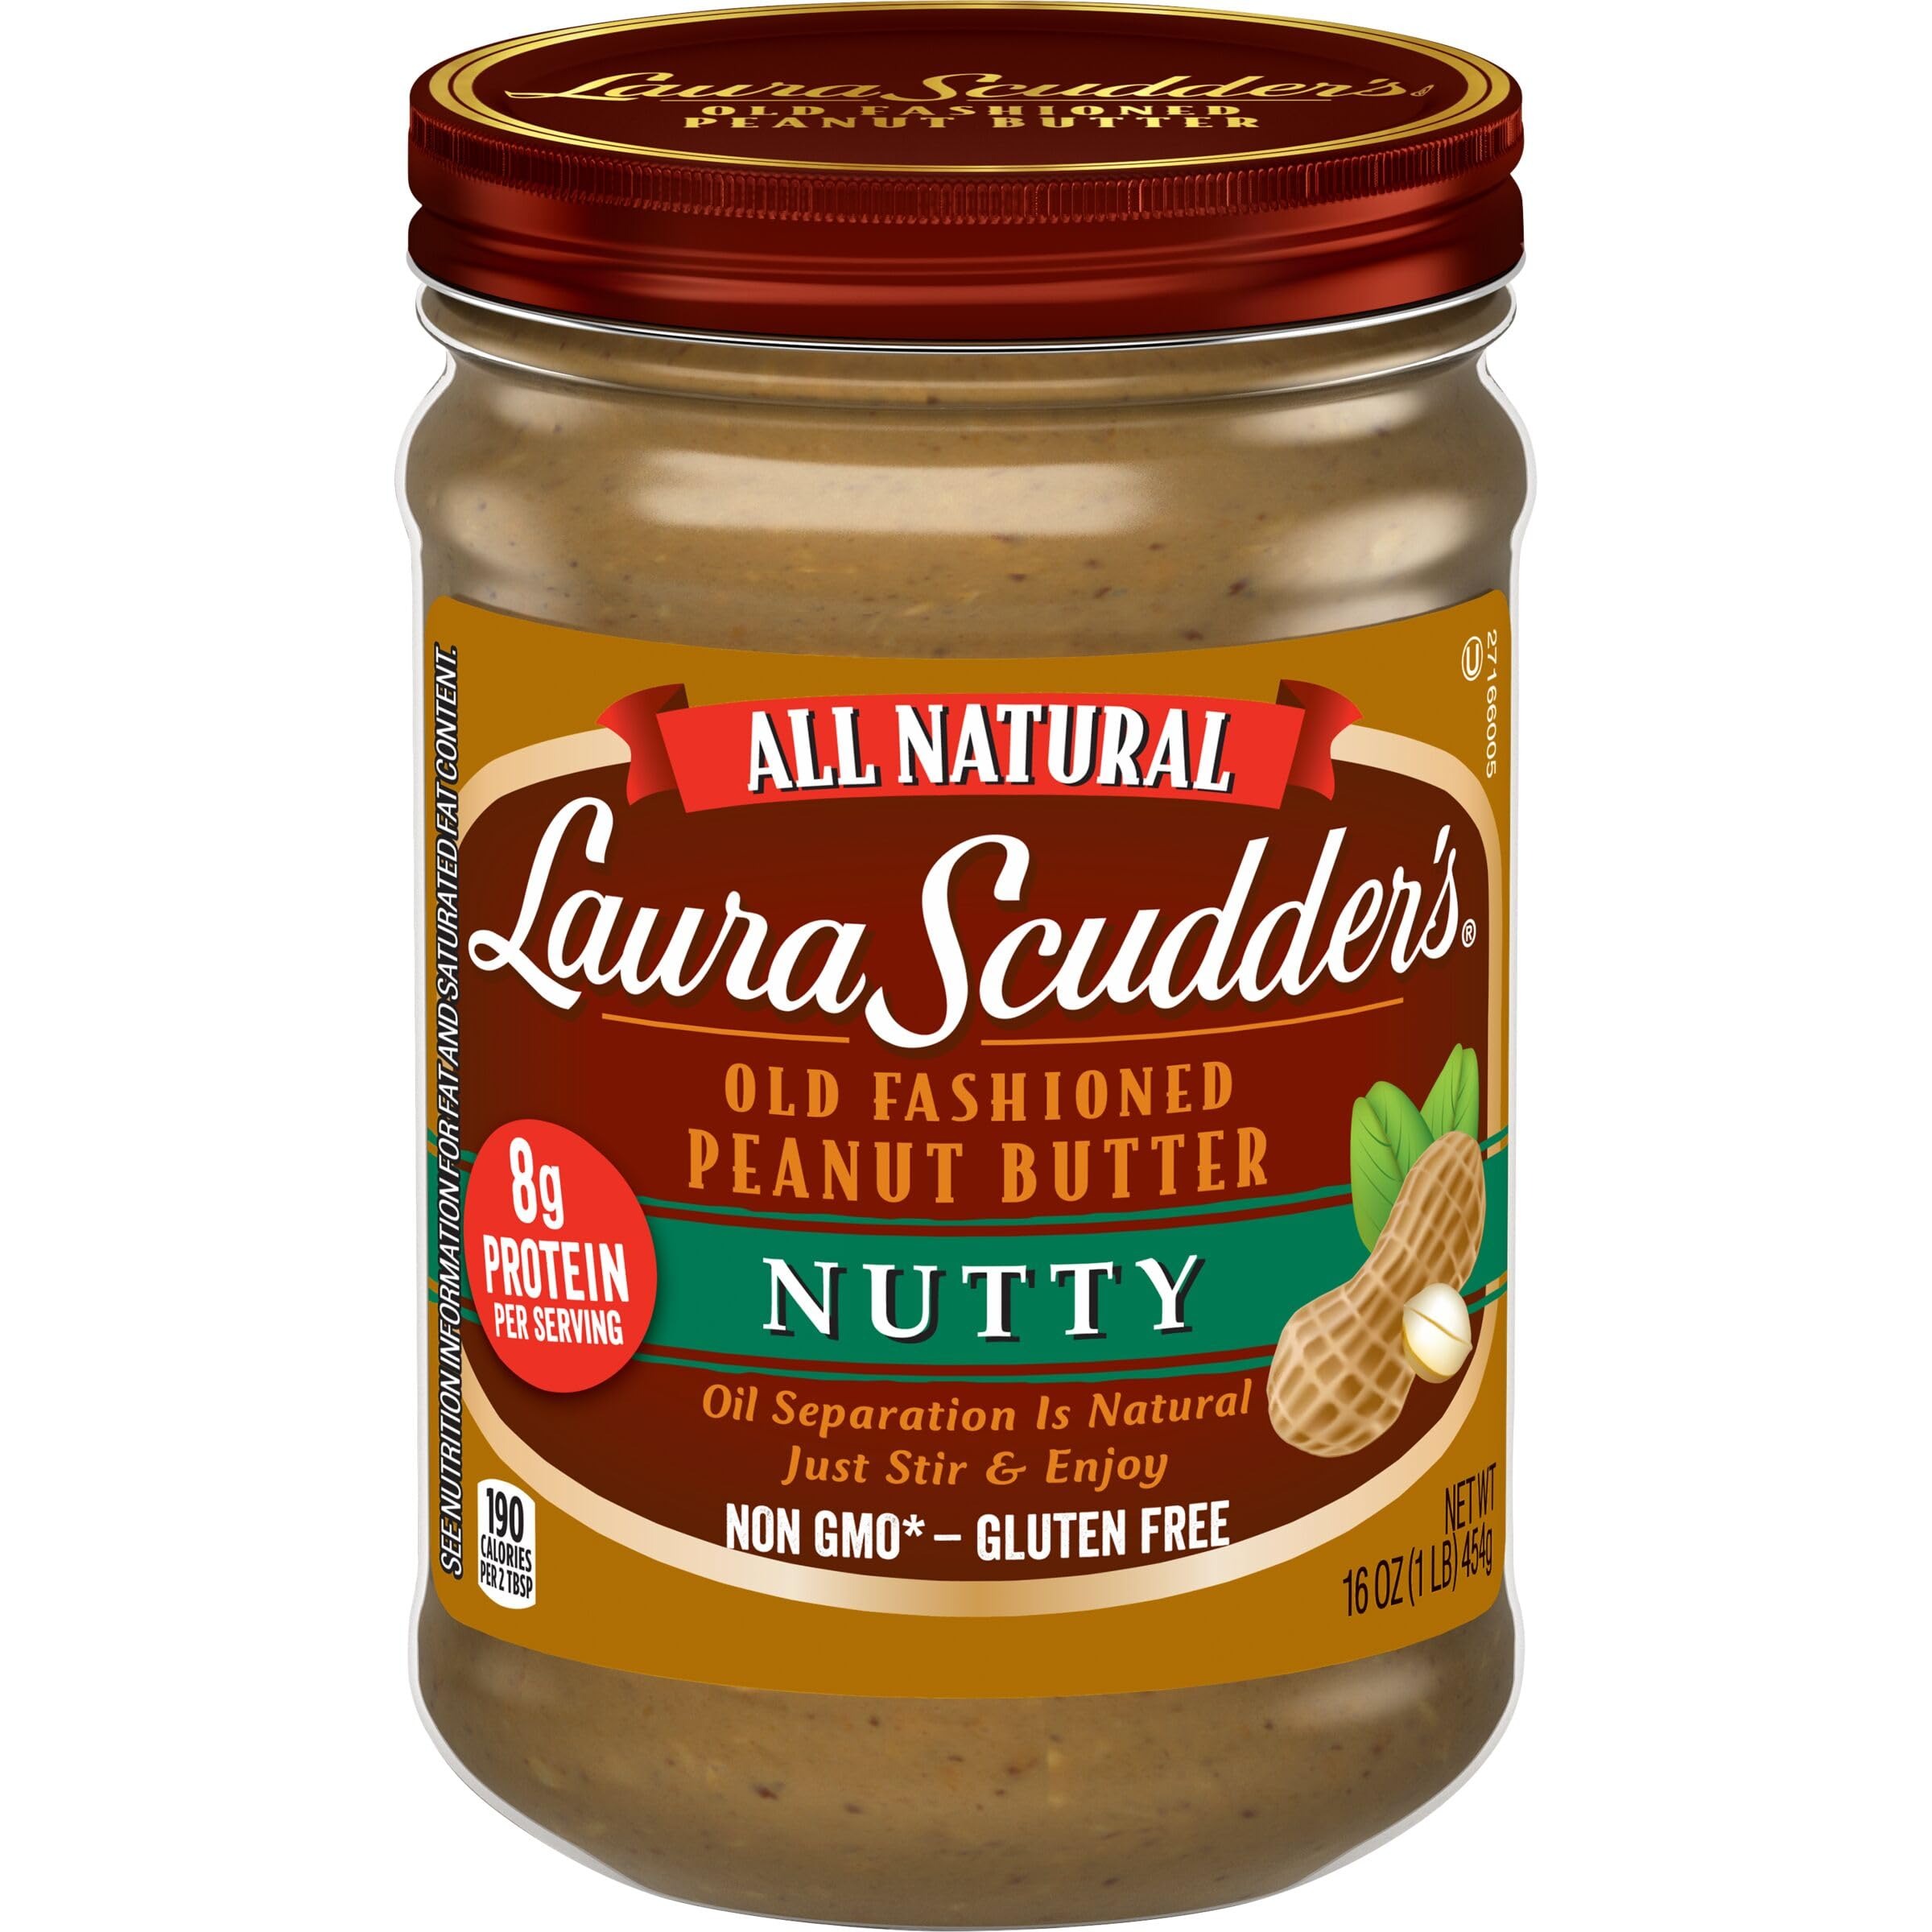
Item Name: Laura Scudder's All Natural Nutty Peanut Butter, 16 oz. Jar
Bullet Point 1: Contains one (1) 16 oz. jar of Laura Scudder's All Natural Nutty Peanut Butter
Bullet Point 2: All natural peanut butter made with 99% fresh-roasted peanuts and a little bit of salt
Bullet Point 3: 8 grams of protein per serving
Bullet Point 4: Non-GMO Project Verified and gluten free
Bullet Point 5: A deliciously old fashioned crunchy peanut butter — ready to stir and enjoy
Value: 16.0
Unit: Ounce

Price: 5.59